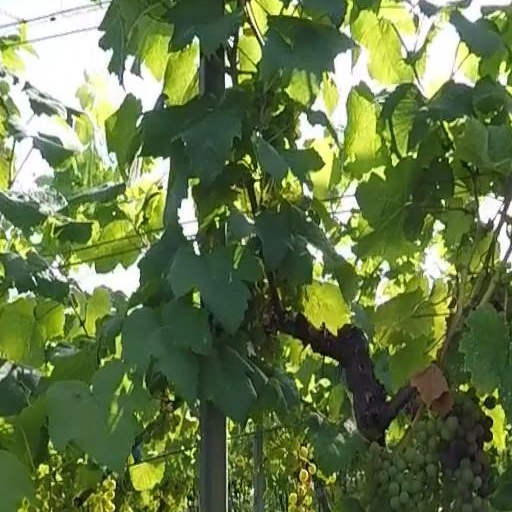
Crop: grape